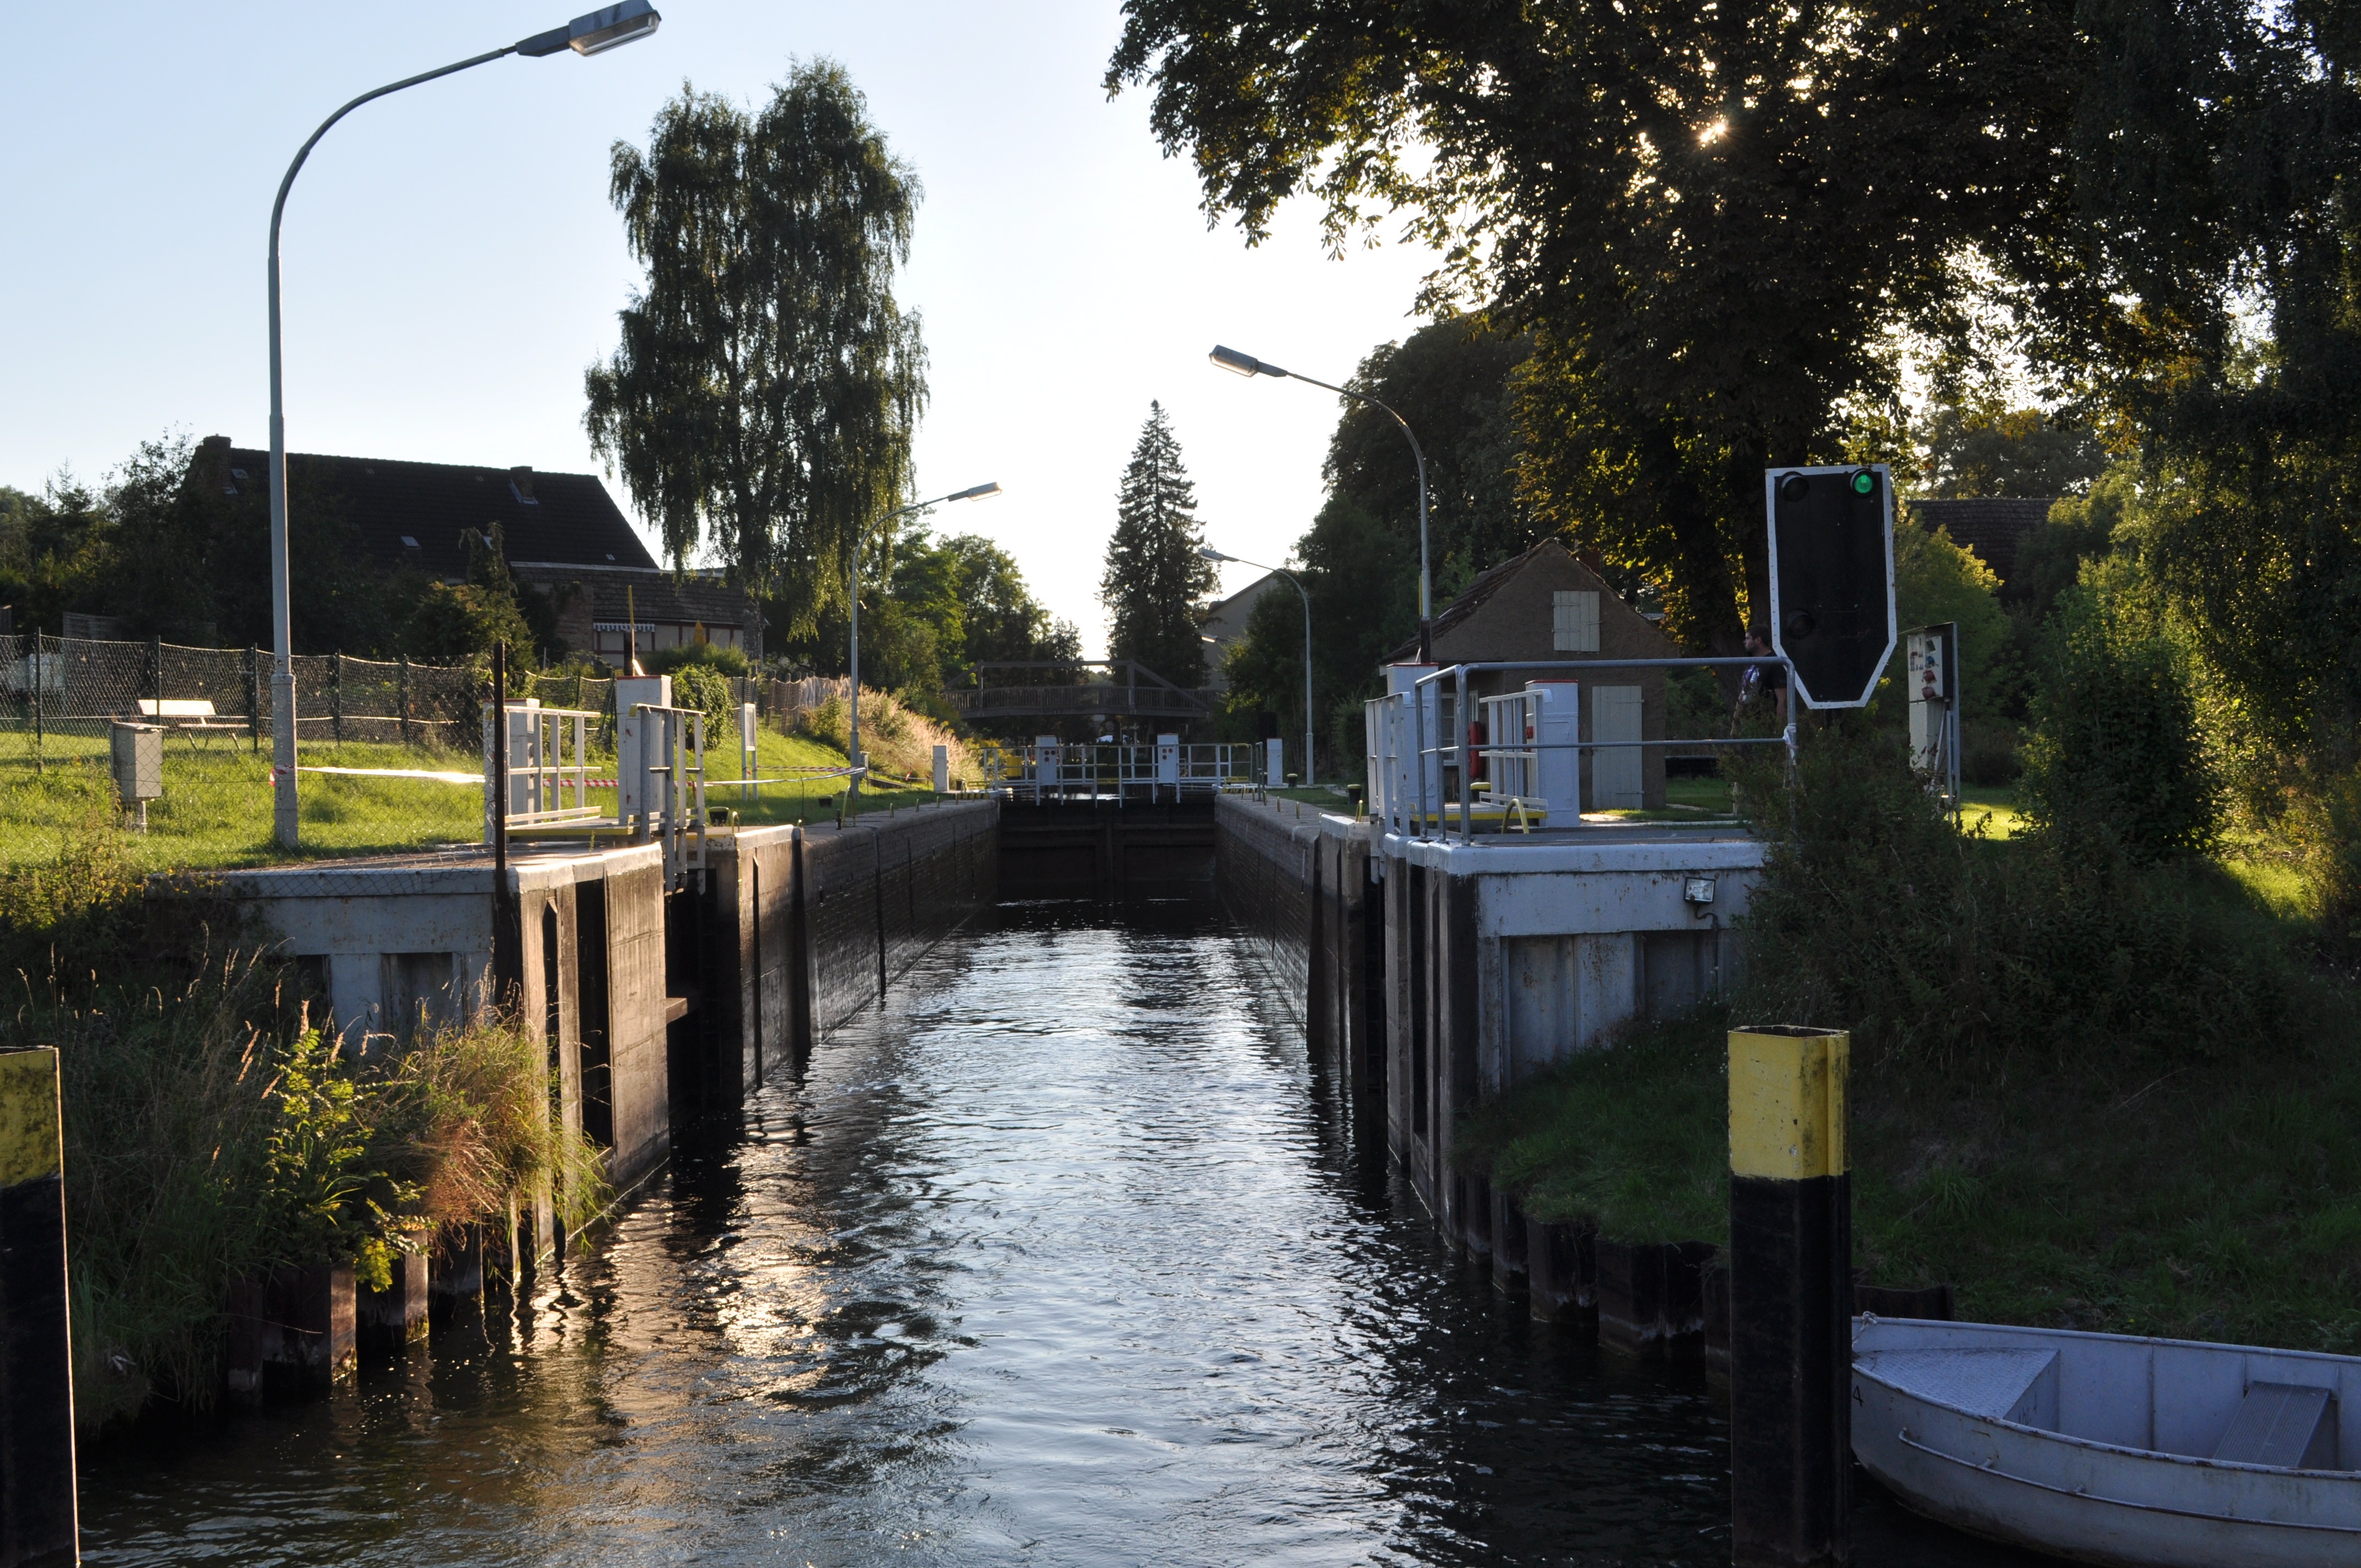
water, river, canal, reflection, waterway, body of water, lock, channel, estate, barrage, landform, water way, m ritz, geographical feature